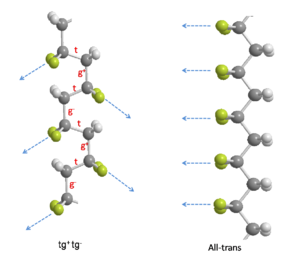
La piézoélectricité est la propriété que possèdent certains matériaux de se polariser électriquement sous l’action d’une contrainte mécanique et réciproquement de se déformer lorsqu’on leur applique un champ électrique. Les deux effets sont indissociables. Le premier est appelé effet piézoélectrique direct ; le second effet piézoélectrique inverse.